Olympic pipeline explosion

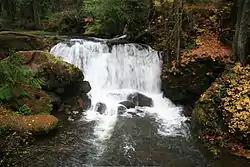
Whatcom Falls Park

Olympic Pipe Line Company ran a network of fuel pipes beginning at refineries in Whatcom County and Anacortes and running south to Seattle and Portland. In 1999, the pipeline was owned and operated by Equilon, a joint venture between Shell Oil and Texaco. As of 2006, the pipeline is 65% owned by Enbridge and 35% owned by BP.